Rudrakshajabala Upanishad

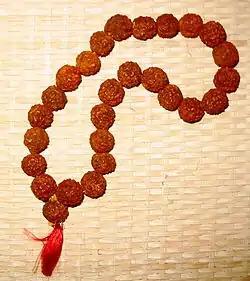
Rudraksha beads

Rudrakṣajābāla Upaniṣad, also known as Rudraksha Jabala Upanishad, Rudraksha Jabalopanishad, Rudraksha Upanishad and Rudrakshopanishad, is one of 108 Upanishadic Hindu scriptures, written in the Sanskrit language. It is dedicated to the rudraksha, a seed used as prayer beads, regarded sacred to the god Shiva. The scripture belongs to the Shaiva sect, which worships Shiva, and is associated with the "Samaveda", and is one of 14 Shaiva Upanishads. It is told as a conversation between Kalagni Rudra, a form of Shiva, and Sage Sanatkumara.